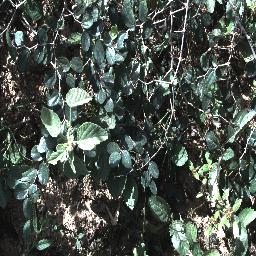
Label: chinee_apple